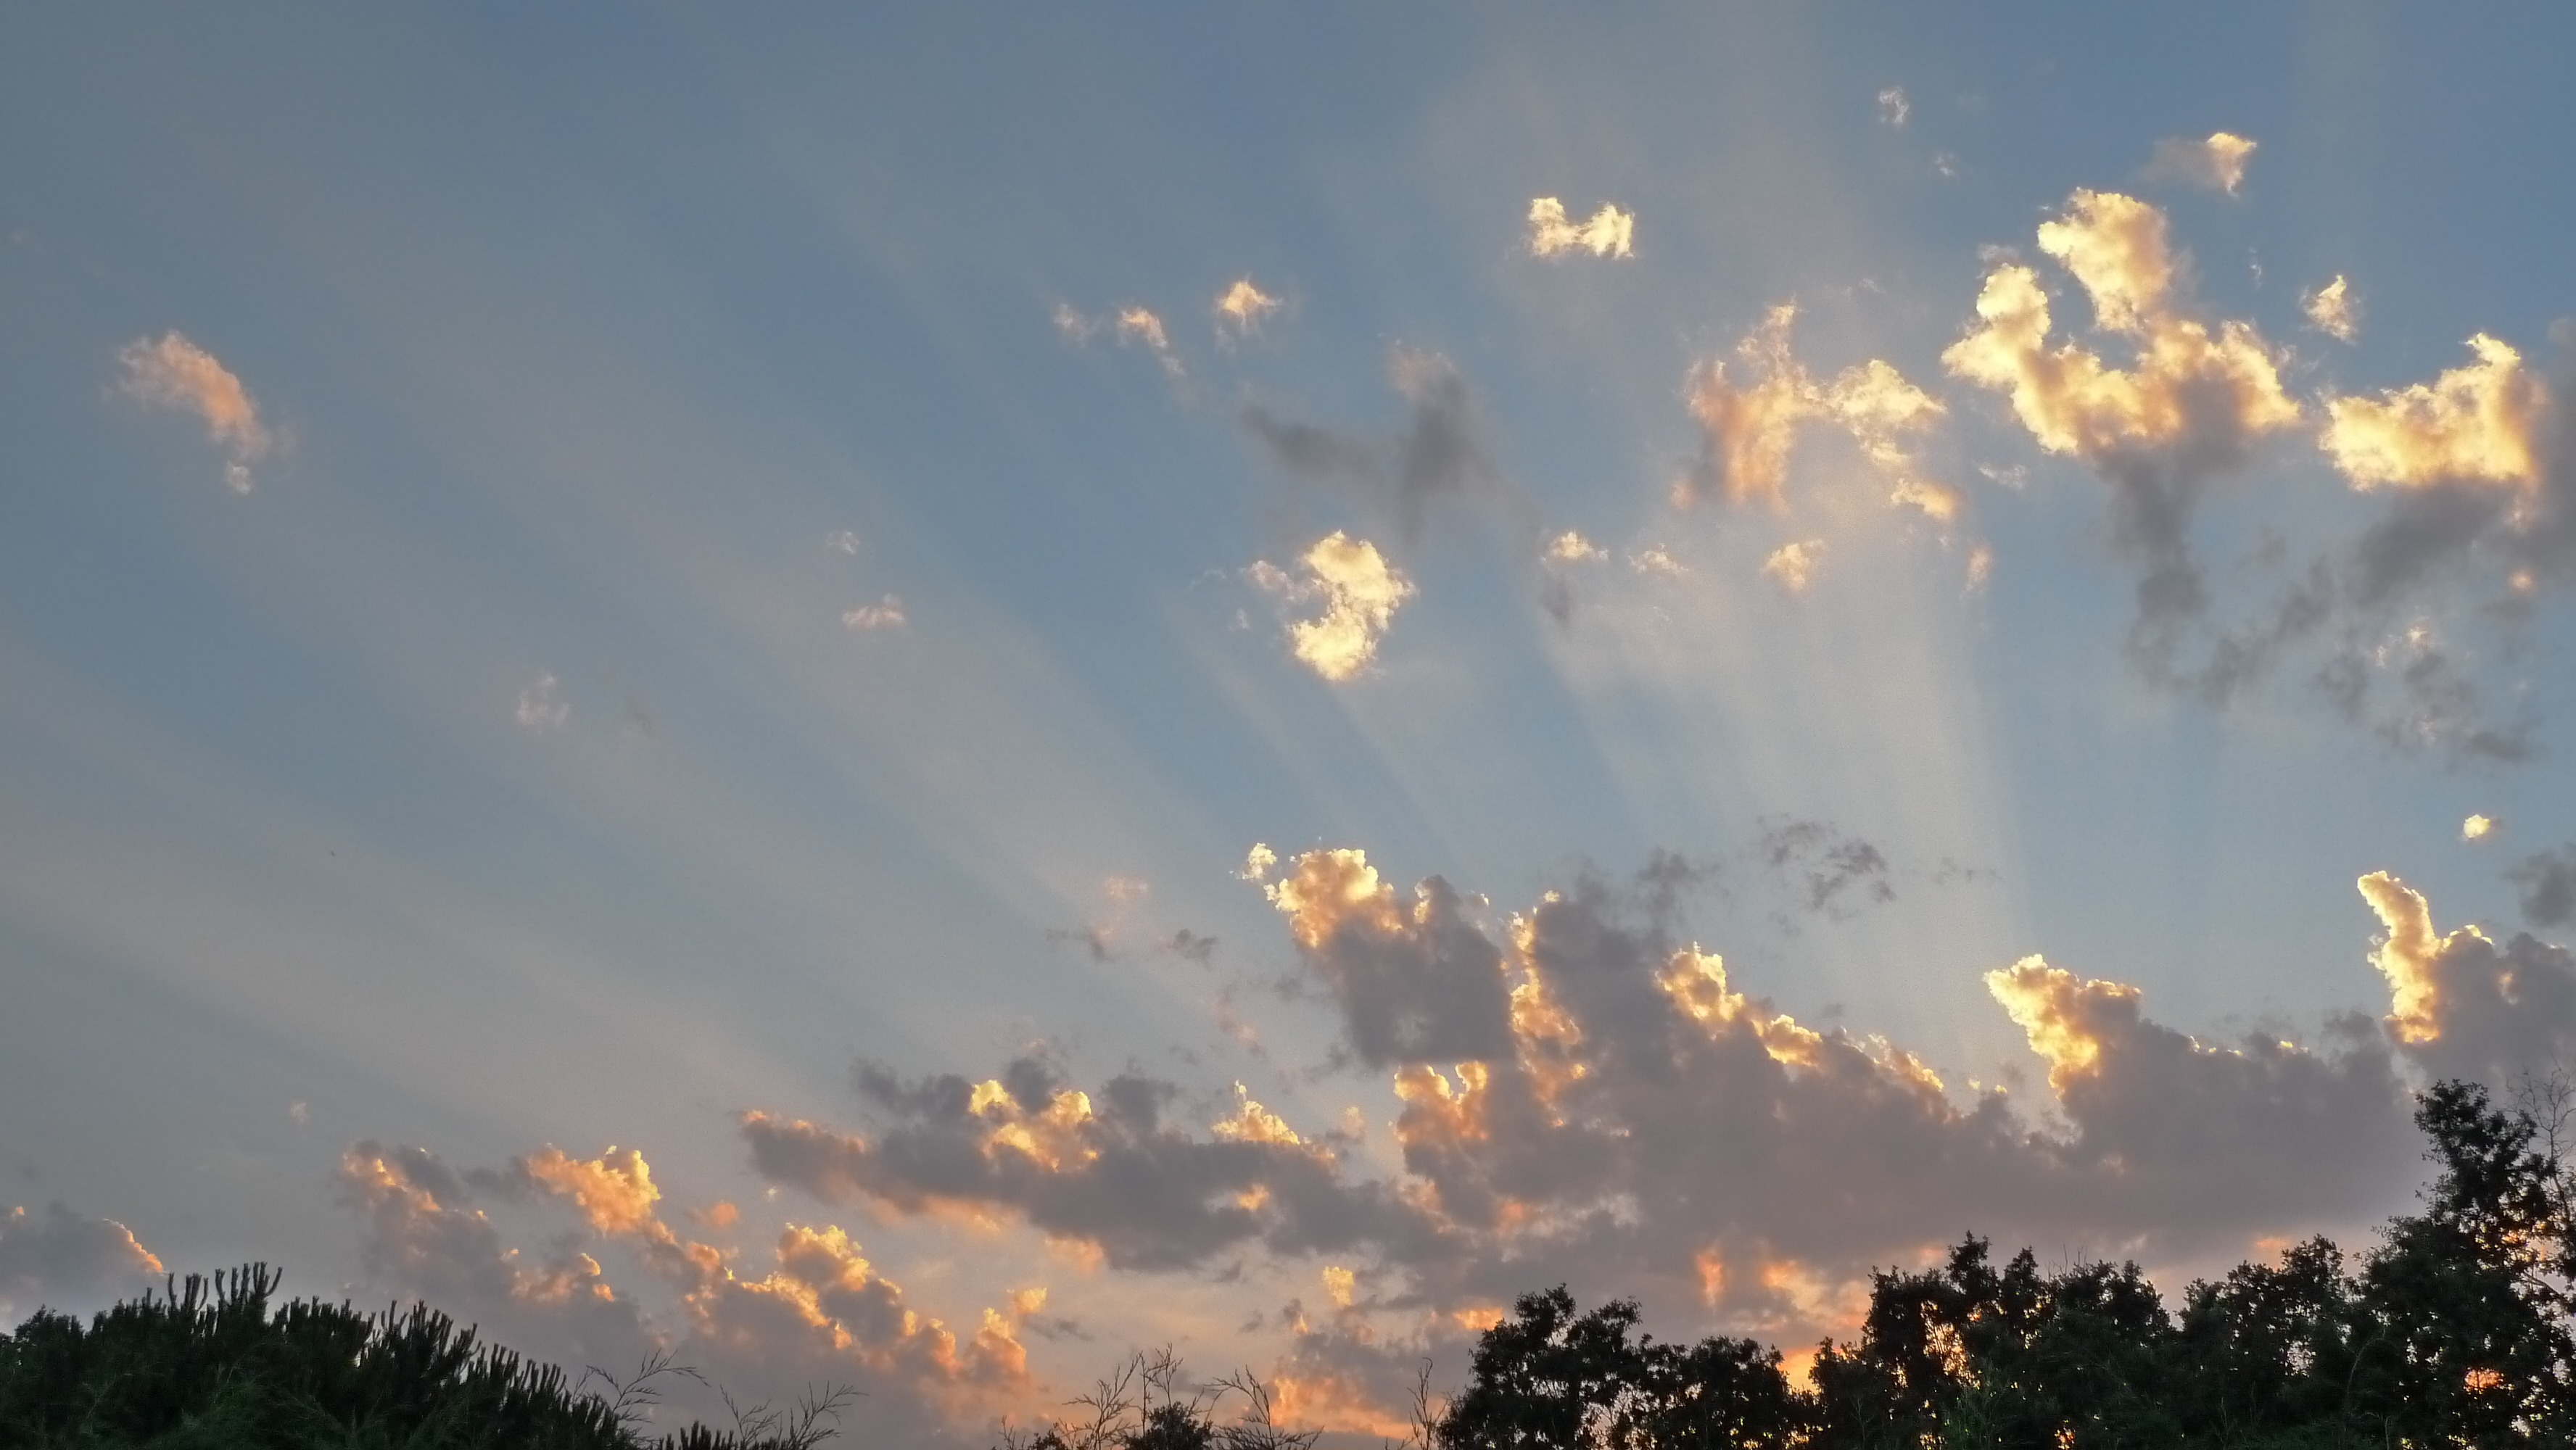
landscape, horizon, cloud, sky, sun, sunrise, sunset, sunlight, morning, dawn, atmosphere, dusk, evening, cumulus, blue, ray of light, clouds, afterglow, ray of sunshine, meteorological phenomenon, atmospheric phenomenon, atmosphere of earth